Glove Taps

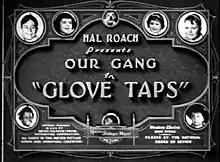

Glove Taps is a 1937 "Our Gang" short comedy film directed by Gordon Douglas. It was the 151st "Our Gang" short to be released.